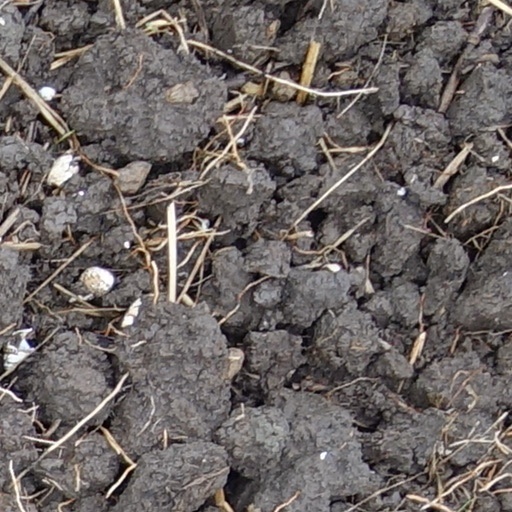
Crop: wheat